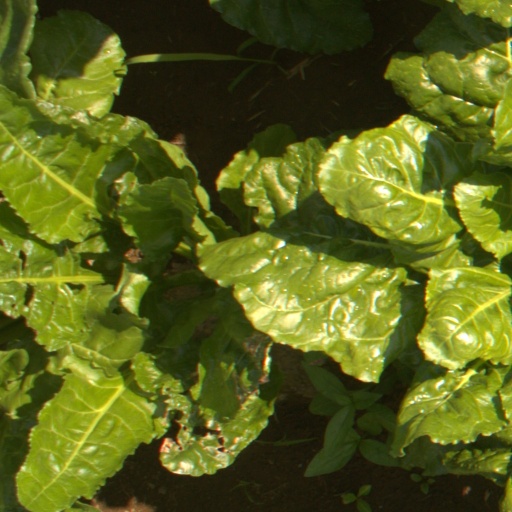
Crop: sugar beet